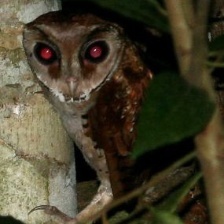
Species: ORIENTAL BAY OWL
Scientific name: PHODILUS BADIUS
ImageNet parent category: great_grey_owl